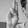
ASL letter: U